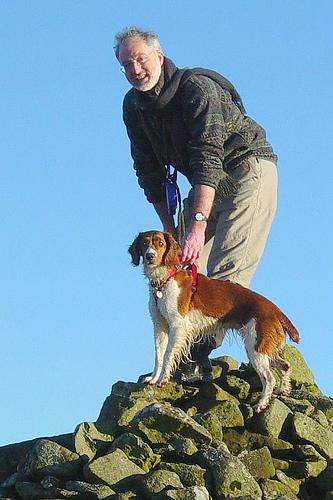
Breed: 202-n000023-Welsh_springer_spaniel